Matt Vogel (swimmer)

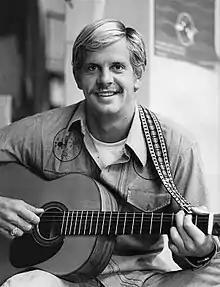
John Naber, '76

Vogel's other Olympic gold was as part of a relay in the 4×100-meter medley on July 22, 1976 at Montreal which set a world record that held from July 22, 1976-August 7, 1982. The four man US team's winning time was 3:42.22, with USC swimmer John Naber setting an insurmountable lead in his backstroke leg, and each individual team member posting the fastest time for their leg. The Montreal Olympic 100-meter gold medalist from Indiana University, Jim Montgomery swam the final freestyle leg. Impressively, Vogel swam a 54.26 for his opening 100-meter butterfly leg, which was slightly faster than his 100-meter butterfly Olympic gold medal time.